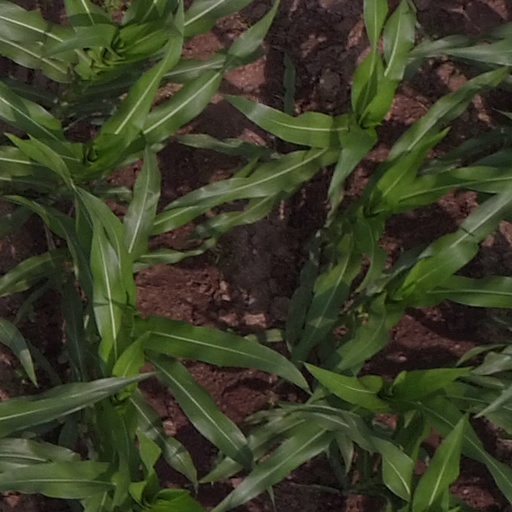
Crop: maize; corn